Cheonghae Unit

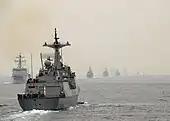
ROKS "Kang Gamchan"

On April 4, 2010, Somali pirates took over the South Korean supertanker "Samho Dream" along with its 24 crew members, including five Koreans and nineteen Filipinos. When the "Yi Sun-shin" pursued the hijacked vessel, the pirates threatened to kill the tanker crew.